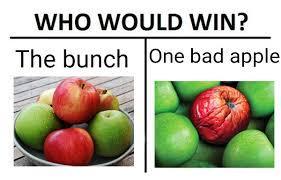
Label: apples